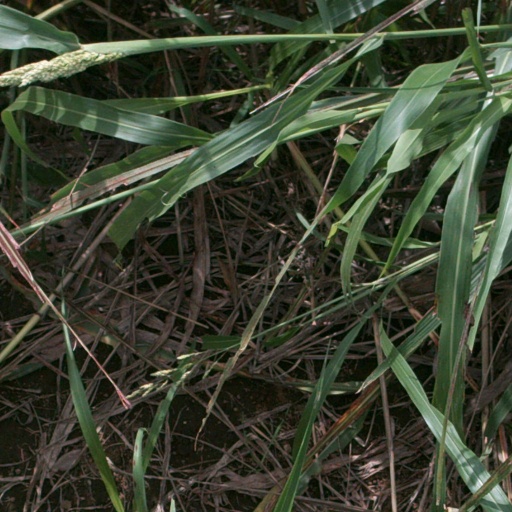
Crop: sorghum